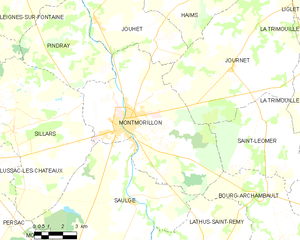
Carte des communes françaises Montmorillon